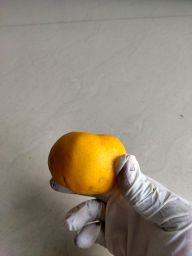
Fruit: Orange
Quality: Good